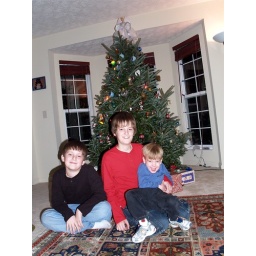
boys in front of tree on Christmas Eve